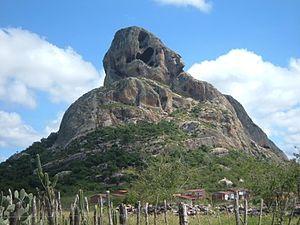
Pé de Serra est une municipalité de l'État brésilien de Bahia, située dans le sisal, microrégion de Serrinha. Elle a été émancipée le 20 mars 1985 et sa population actuelle, selon le recensement de l'IBGE en 2013, est de 14 478 habitants et sa superficie est de 558 km².